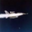
Label: rocket